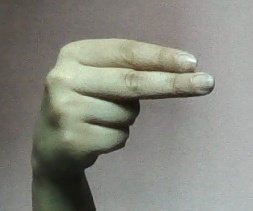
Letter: ain